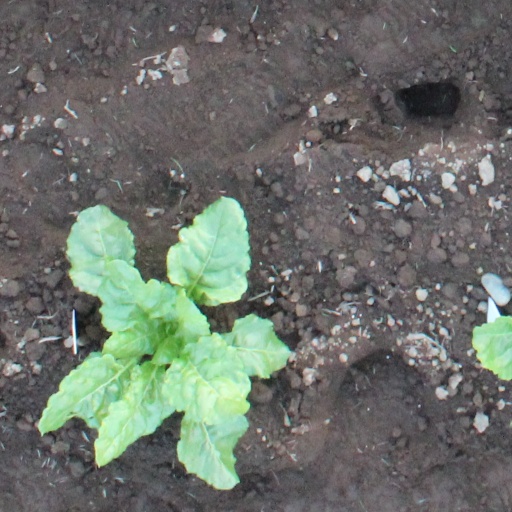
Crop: sugar beet